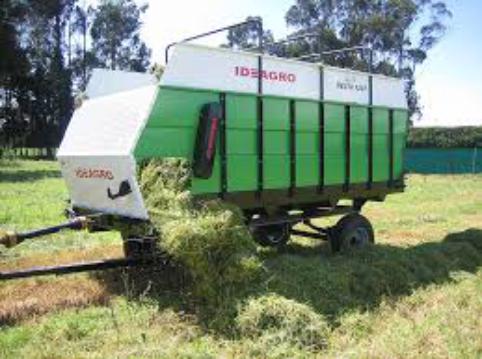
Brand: ideagro
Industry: Transportation